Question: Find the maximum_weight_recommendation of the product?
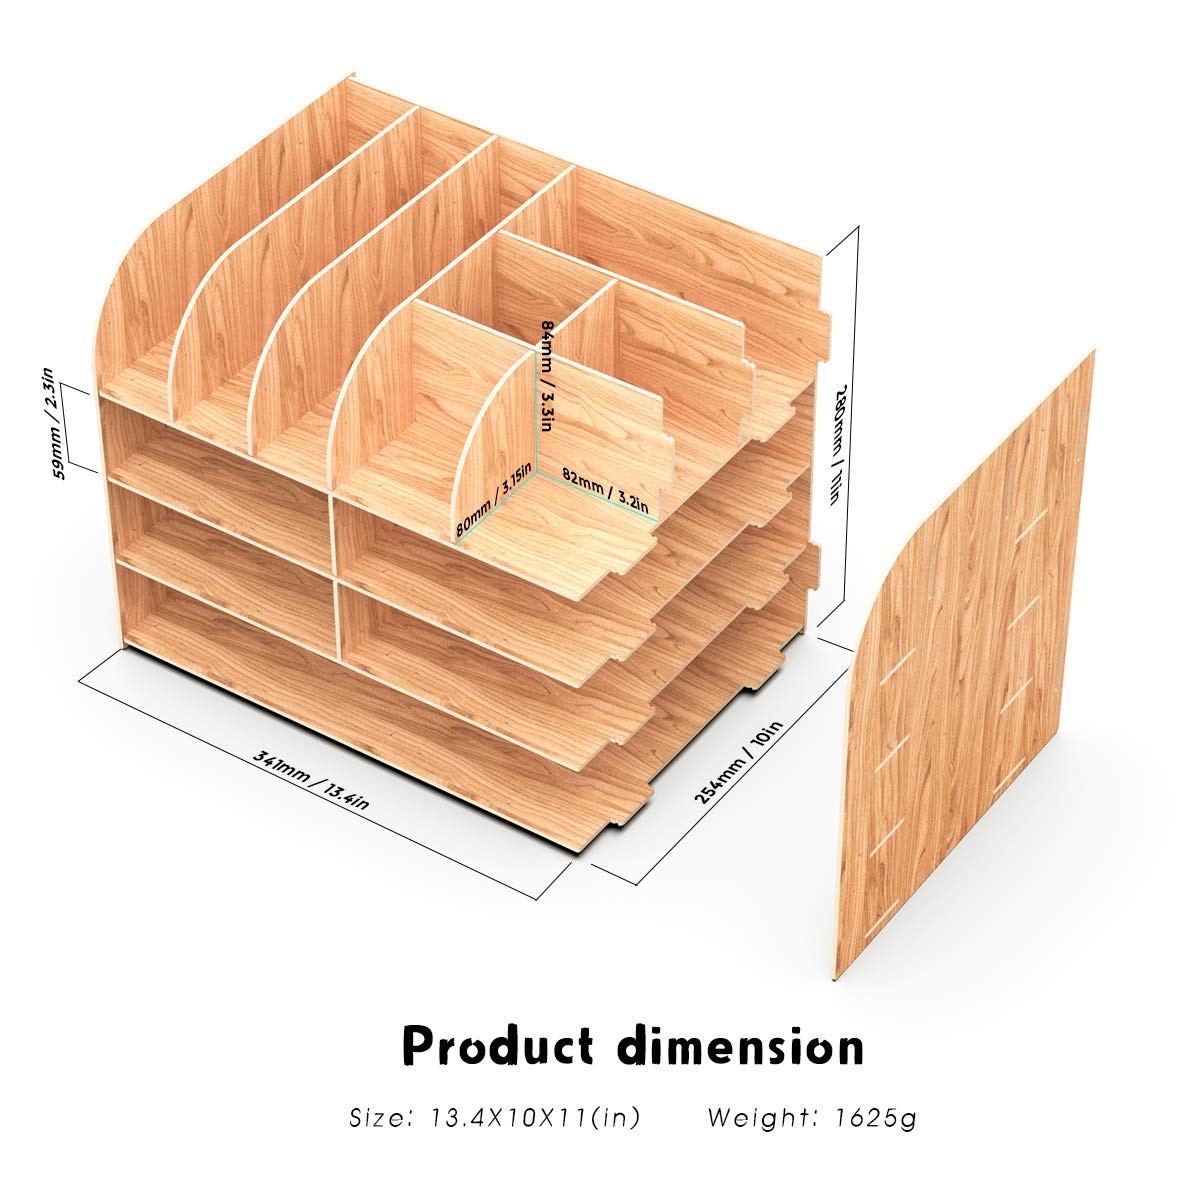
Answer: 1625.0 gram